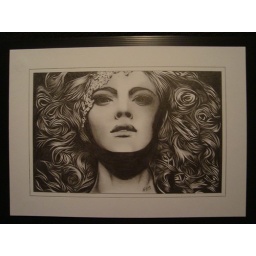
Glamour shot re-drawn in black and white with pencil on paper, almost A4 size